Lady with an Ermine

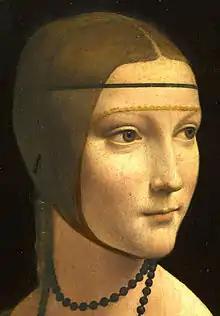
Detail of the lady's head

The painting was executed in oils on a relatively small, walnut wood panel. It depicts a half-height woman turned toward her right at a three-quarter angle, but with her face turned toward her left. The animal in her arms twists in a similar manner, resulting in considerable "contrapposto" with the lady, a technique Leonardo explored earlier with the angel in the "Virgin of the Rocks". The work is prepared with a layer of white gesso and a layer of brownish underpaint. In general, the paint is evenly applied akin to the "Mona Lisa", though certain areas of the lady's skin are more layered. Also present are the subtle remains of "spolvero" (in the outline of the face and head), underdrawing (in the right arm, right hand, left hand, top of nose and edge of the hair), and fingerprints (the face and animal's head), the latter of which are particularly common in Leonardo's paintings. It is made from a single piece of walnut wood; Leonardo recommended, and favored walnut wood, though it was not commonly used by other artists in Lombardy. The wood is thin (about ) and is most likely from the same tree as the wood for his later portrait, "La Belle Ferronnière". The "Lady with an Ermine" is also connected to "La Belle Ferronnière", as well as Leonardo's earlier "Portrait of a Musician", due to the three paintings including black backgrounds.